Soho

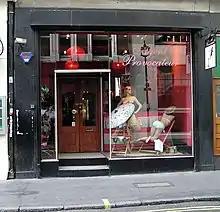
Agent Provocateur, lingerie retailer at 6 Broadwick Street

Soho is home to numerous religious and spiritual groups. St Anne's Church on Wardour Street was built between 1677 and 1686, possibly to the design of Sir Christopher Wren or William Talman. An additional tower was built in 1717 by Talman and reconstructed in 1803. The church was damaged by a V1 flying bomb during World War II in 1940, but the tower survived. In 1976, John Betjeman campaigned to save the building. The church was fully restored in the late 1980s and formally re-opened by the Princess Royal on 12 March 1990. The Church of Our Lady of the Assumption and St Gregory on Warwick Street was built in 1788 and is the only remaining 18th-century Roman Catholic embassy chapel in London and principal church of the Personal Ordinariate of Our Lady of Walsingham. St Patrick's Church in Soho Square was built in 1792 to accommodate Irish immigrants who had moved to the area.